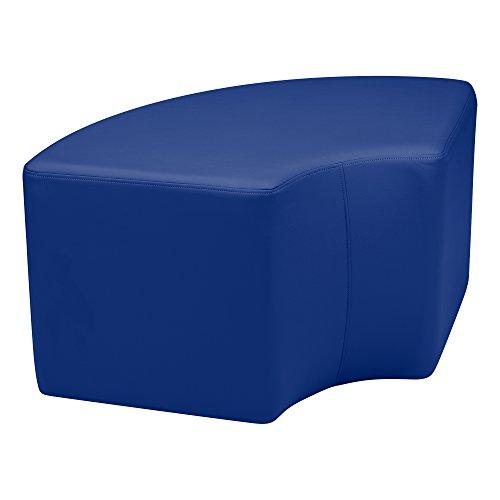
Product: Sprogs Vinyl Soft Seating Curved Stool, 18" H, Blue, SPG-1012BL-A
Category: Home & Kitchen | Furniture | Kids' Furniture | Chairs & Seats | Stools
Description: Great Condition.
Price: $169.90
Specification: Shipping Weight: 25 pounds (View shipping rates and policies)|ASIN: B072PTY5Y5|Item model number: SPG-1012BL-A|    #167    in Kids' Stools